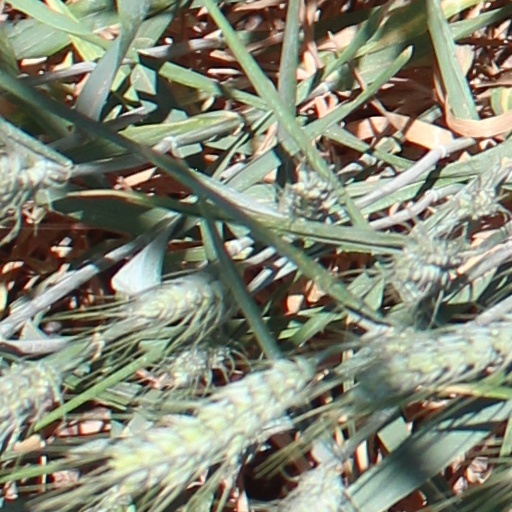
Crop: wheat